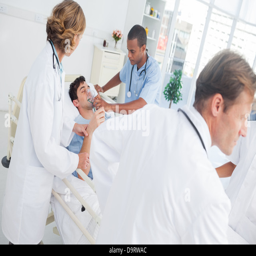
doctors taking care of a sick patient